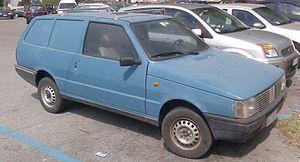
La Fiat Penny est un petit véhicule utilitaire réalisé par le constructeur italien Fiat LCV, devenu Fiat Professional. Il était fabriqué au Brésil dans l'usine de Betim.
La Fiat Duna était une automobile fabriquée par le constructeur italien Fiat pour le marché d'Amérique du Sud dans ses usines du Brésil à partir d'avril 1985 et d'Argentine en mars 1989.